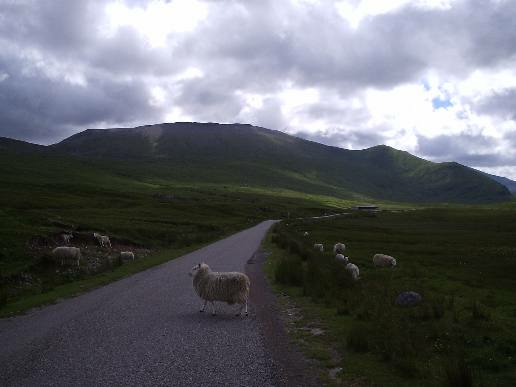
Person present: No